List of Indonesian soups

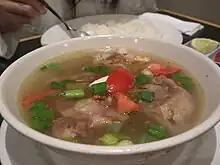
"Sop buntut", Indonesian oxtail soup.

Generally Indonesian soups and stews are grouped into four major groups with numbers of variants in between.